Economy of Alabama

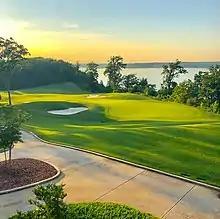
The Robert Trent Jones Golf Trail has a large economic impact on the state.

Non-agricultural employment in 2008 was 121,800 in management occupations; 71,750 in business and financial operations; 36,790 in computer-related and mathematical occupation; 44,200 in architecture and engineering; 12,410 in life, physical, and social sciences; 32,260 in community and social services; 12,770 in legal occupations; 116,250 in education, training, and library services; 27,840 in art, design and media occupations; 121,110 in healthcare; 44,750 in fire fighting, law enforcement, and security; 154,040 in food preparation and serving; 76,650 in building and grounds cleaning and maintenance; 53,230 in personal care and services; 244,510 in sales; 338,760 in office and administration support; 20,510 in farming, fishing, and forestry; 120,155 in construction and mining, gas, and oil extraction; 106,280 in installation, maintenance, and repair; 224,110 in production; and 167,160 in transportation and material moving.